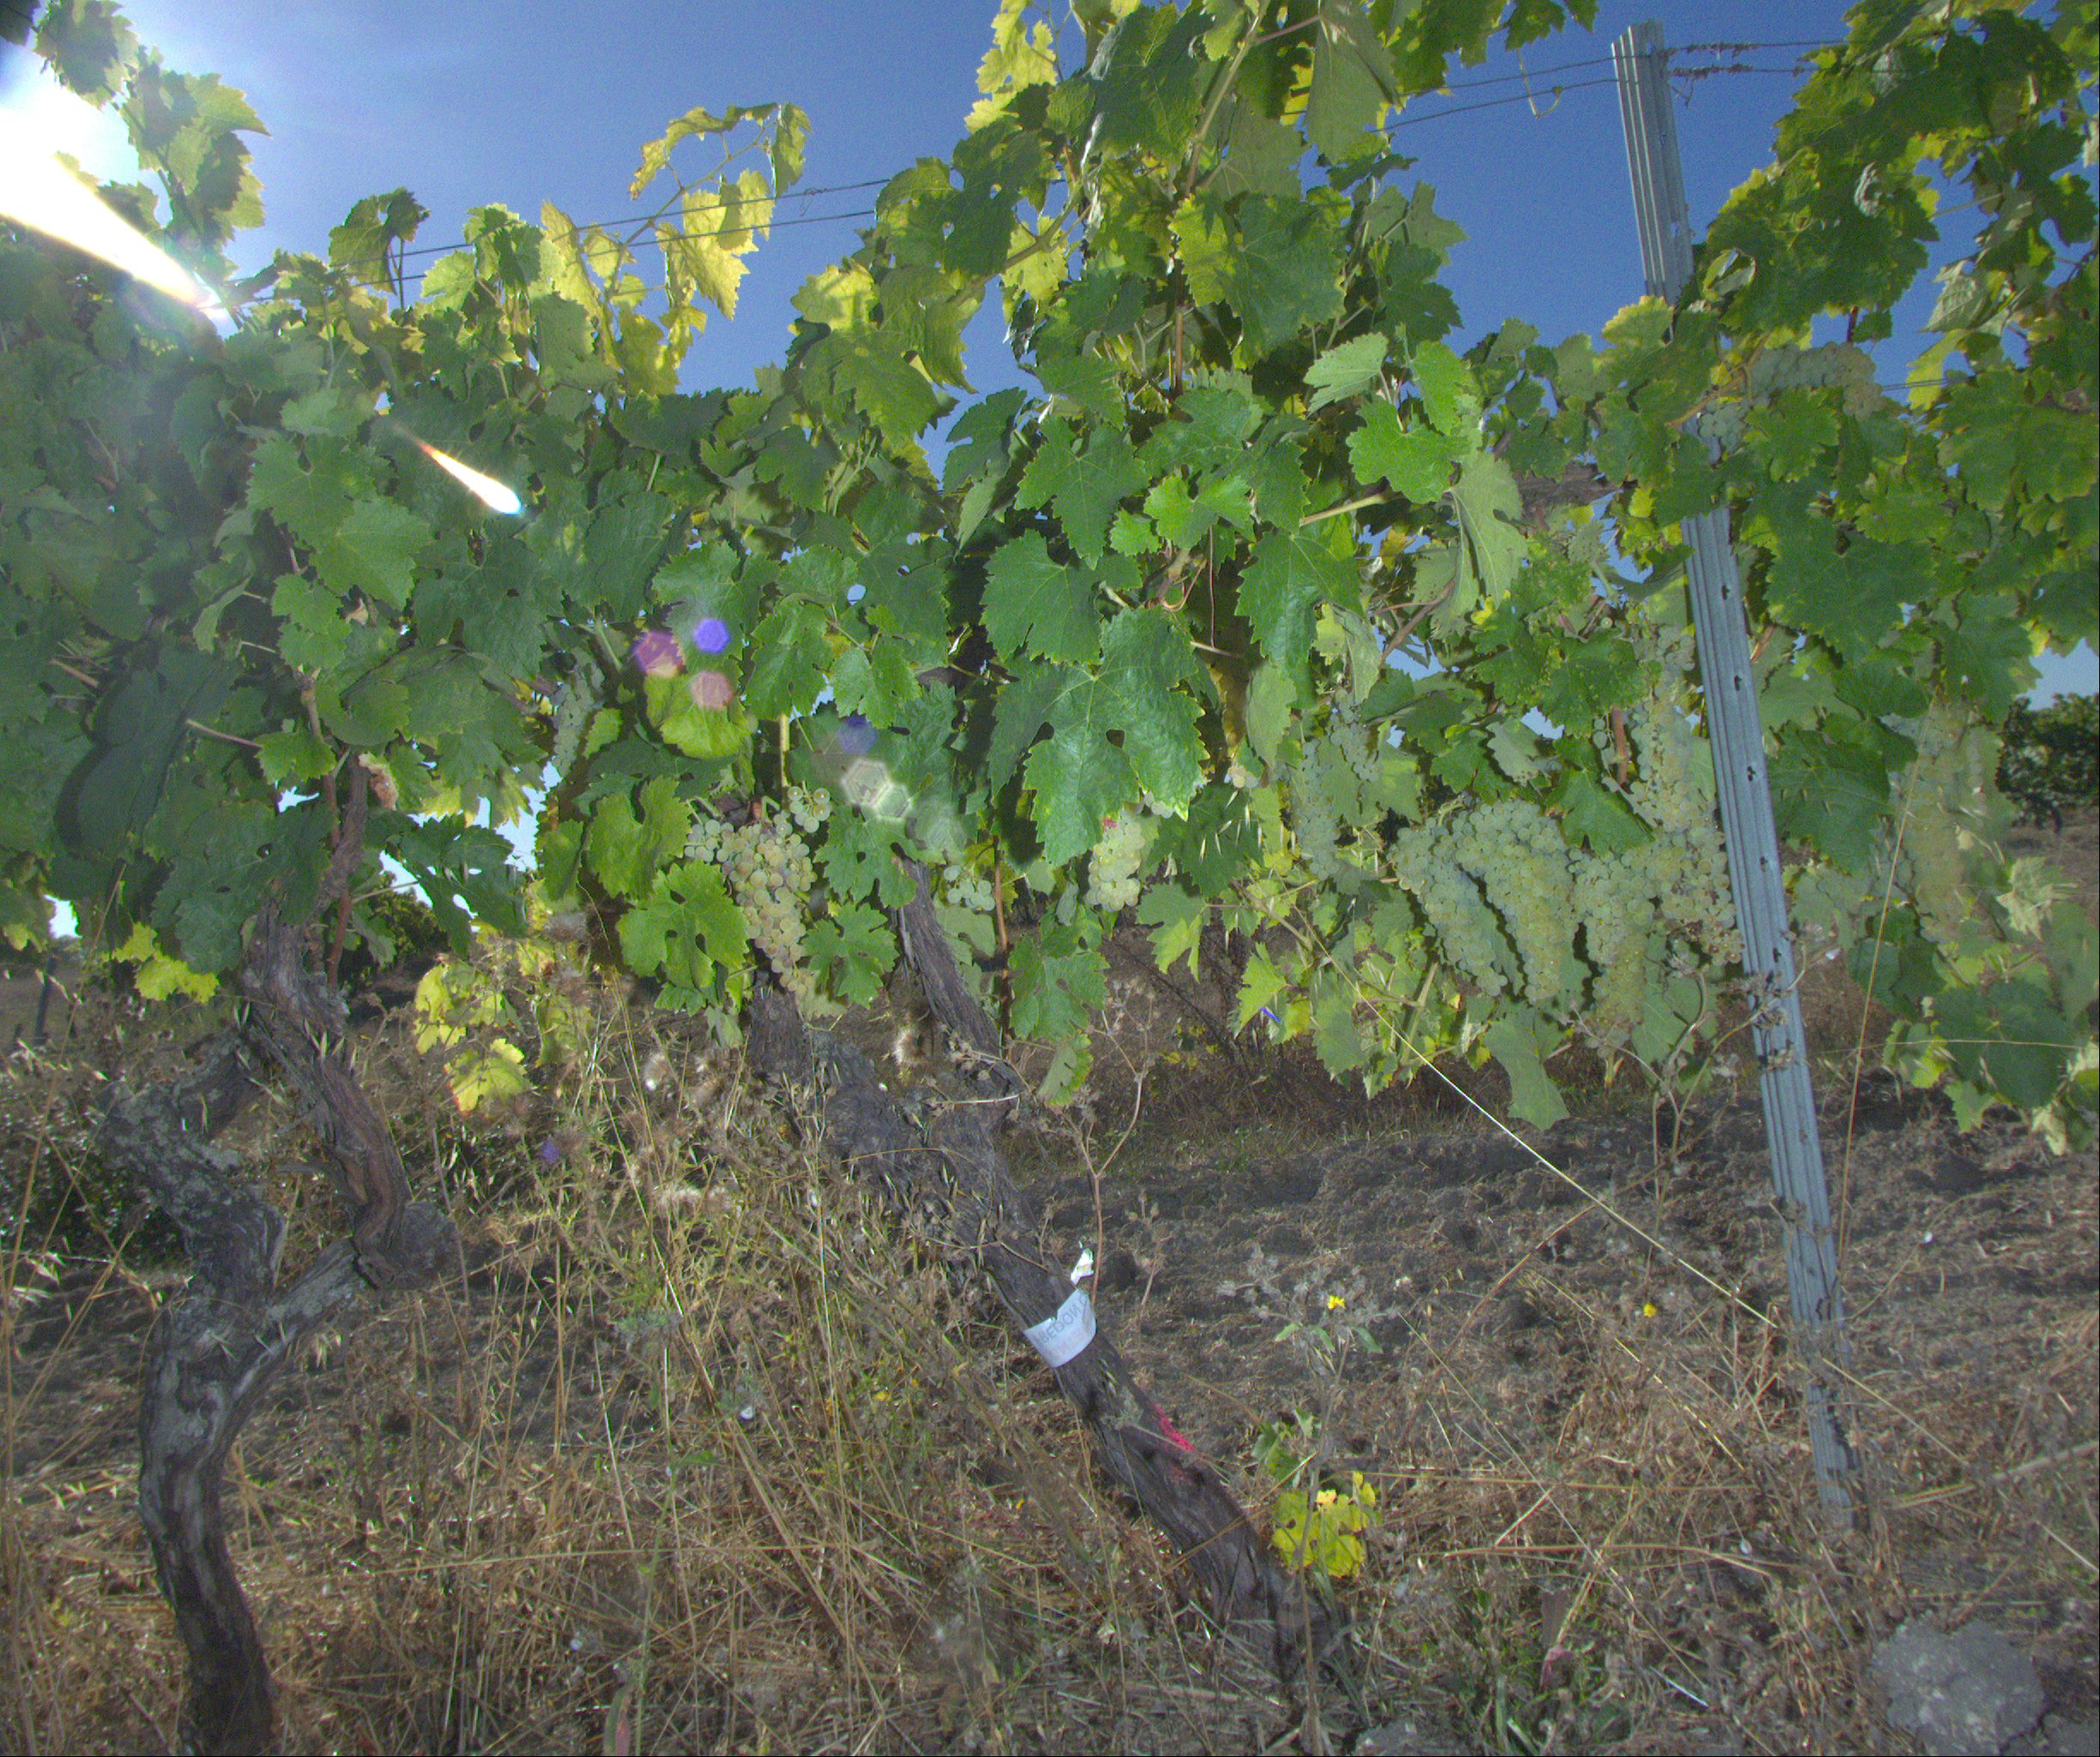
Grape variety: ugni-blanc
Disease: Flavescence dorée (fd)